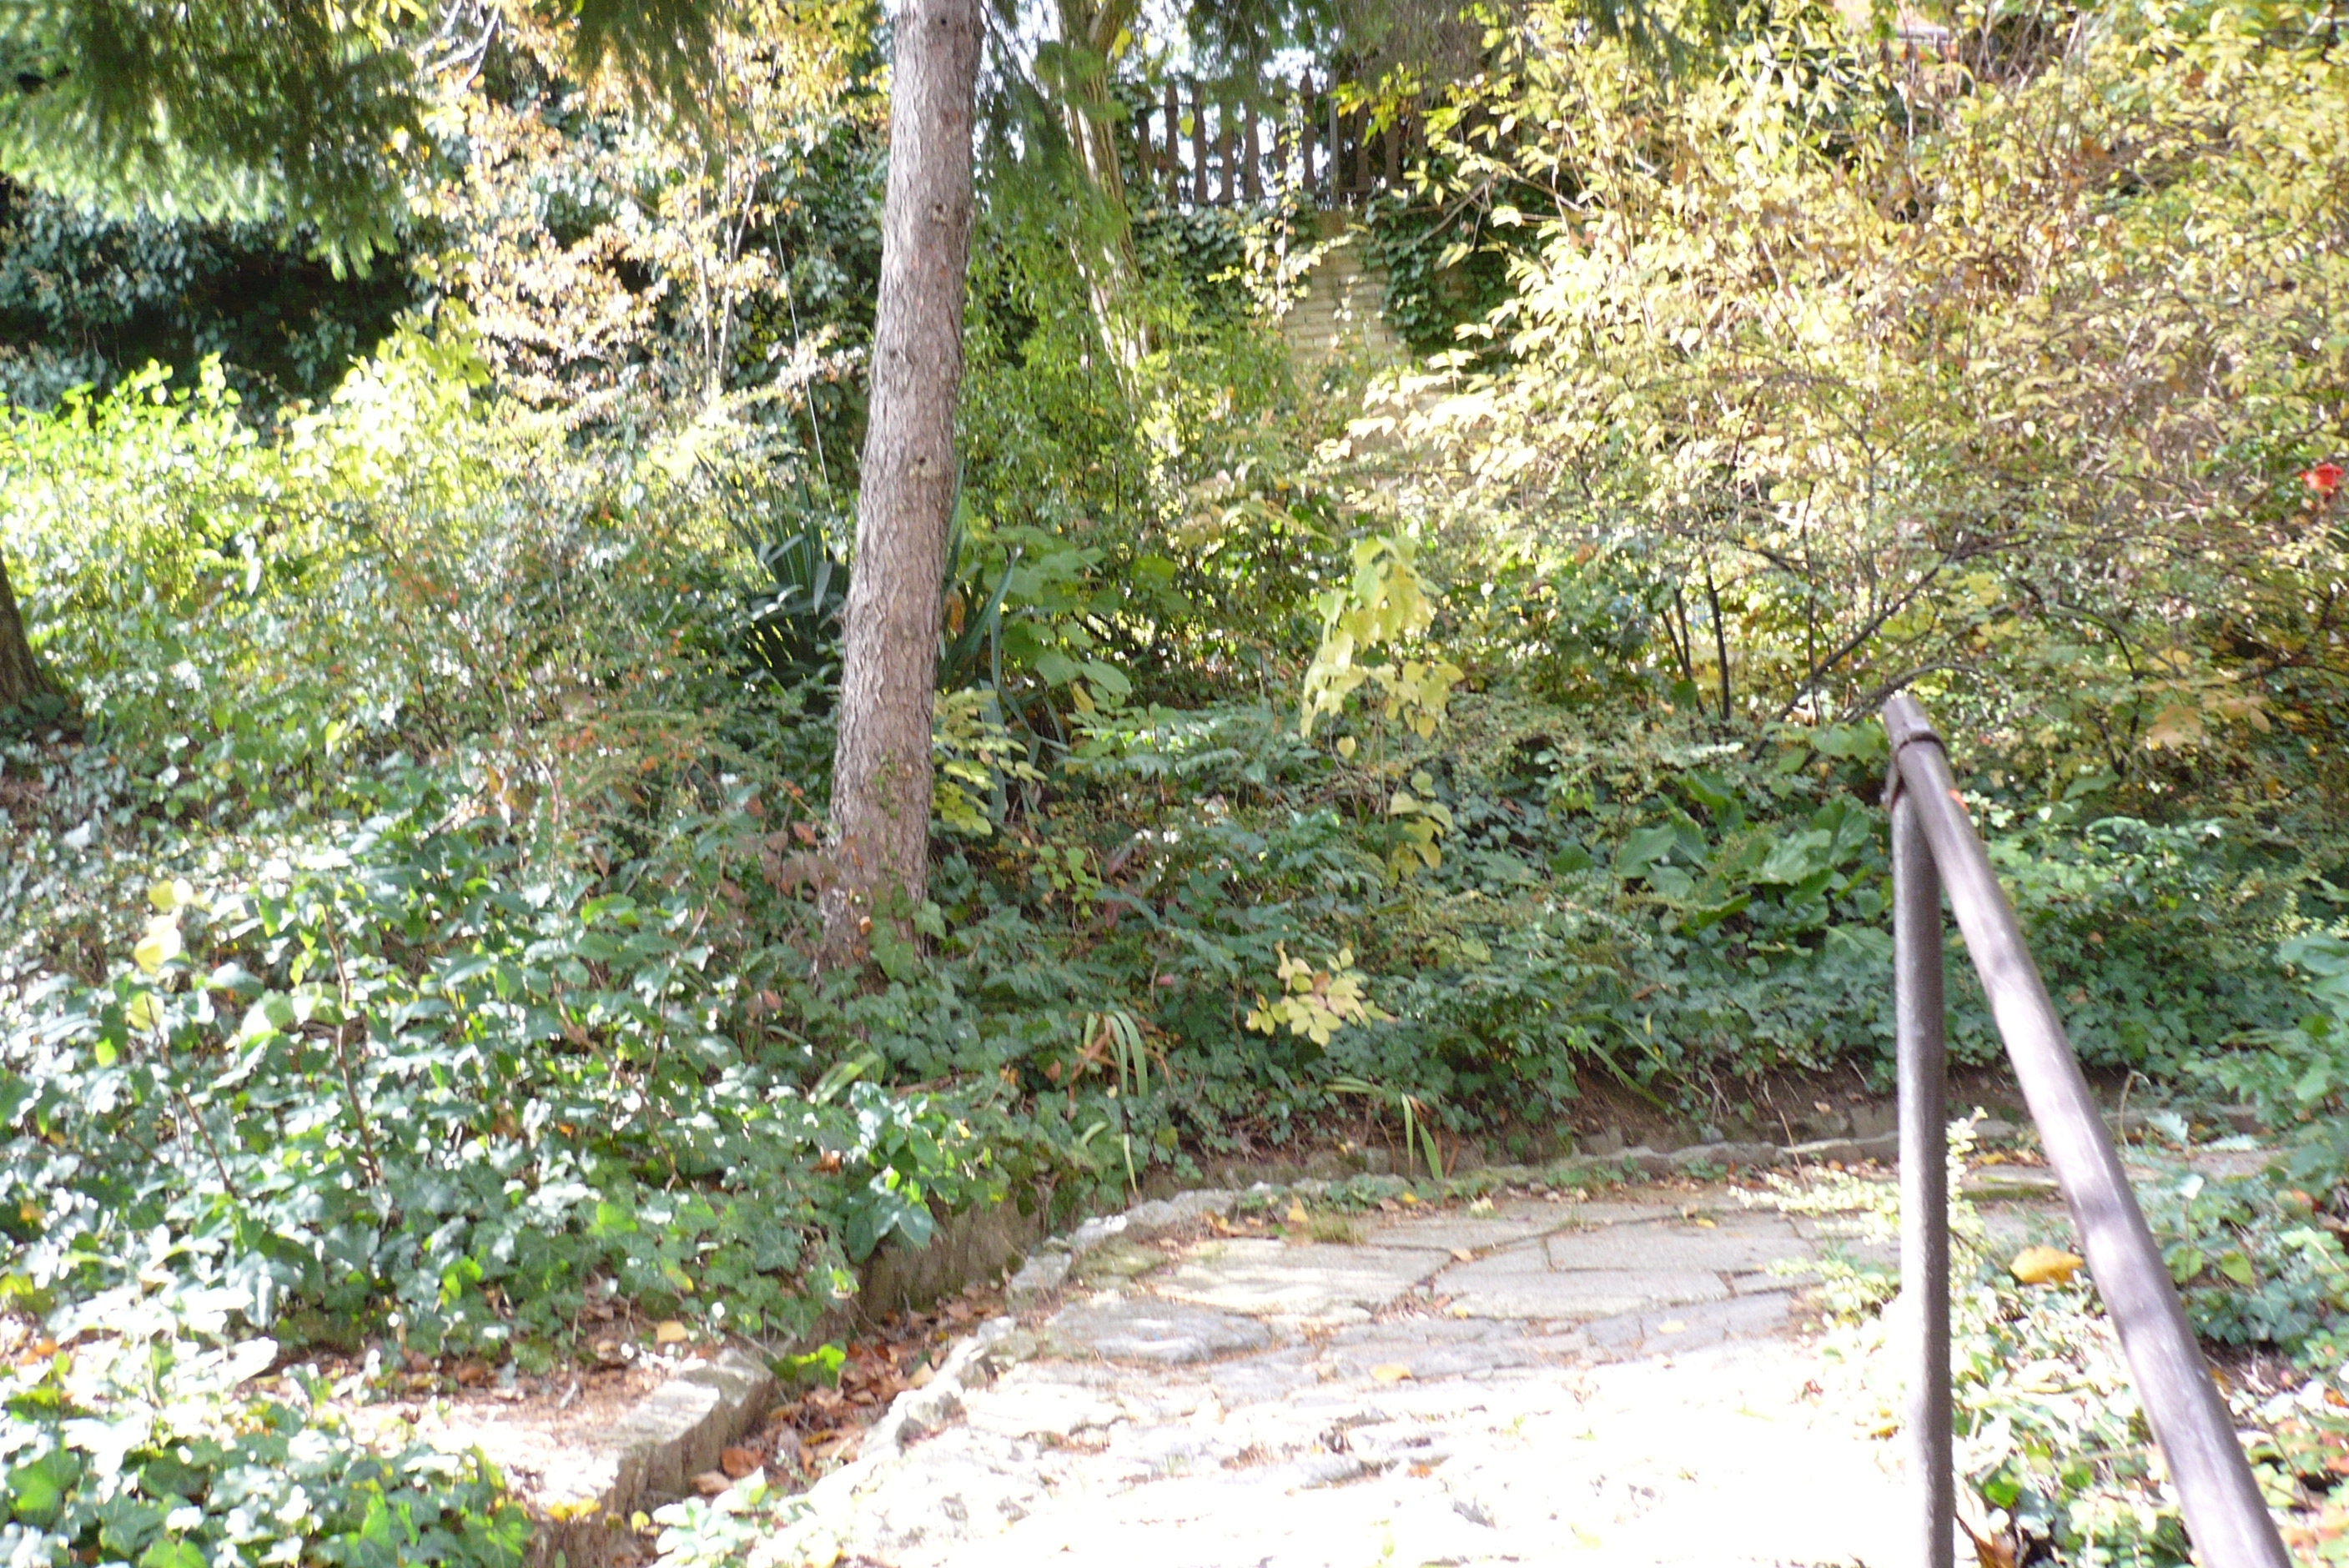
lush, jungle, amber, stones, fence, railing, beautiful, bushes, tree, garden, horticulture, plant, plant community, natural landscape, shade, wood, woody plant, grass, trunk, groundcover, shrub, landscape, deciduous, Tints and shades, grove, forest, road, woodland, trail, temperate broadleaf and mixed forest, landscaping, soil, path, home fencing, rock, walkway, Northern hardwood forest, old growth forest, valdivian temperate rain forest, road surface, tropical and subtropical coniferous forests, subshrub, handrail, recreation, yard, autumn, rainforest, shrubland, bridge, backyard, temperate coniferous forest, dirt road, cottage, park